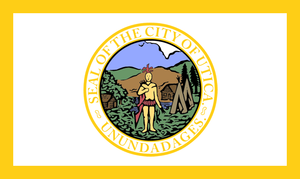
La ville d’Utica est le siège du comté d’Oneida, dans l’État de New York, aux États-Unis. Sa population s’élevait à 62 235 habitants lors du recensement de 2010, estimée à 60 652 habitants en 2016. Avec la ville voisine de Rome, elle forme une aire urbaine de près de 300 000 habitants.